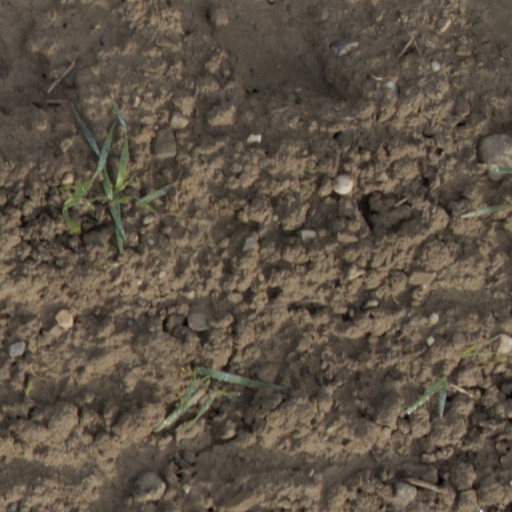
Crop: wheat